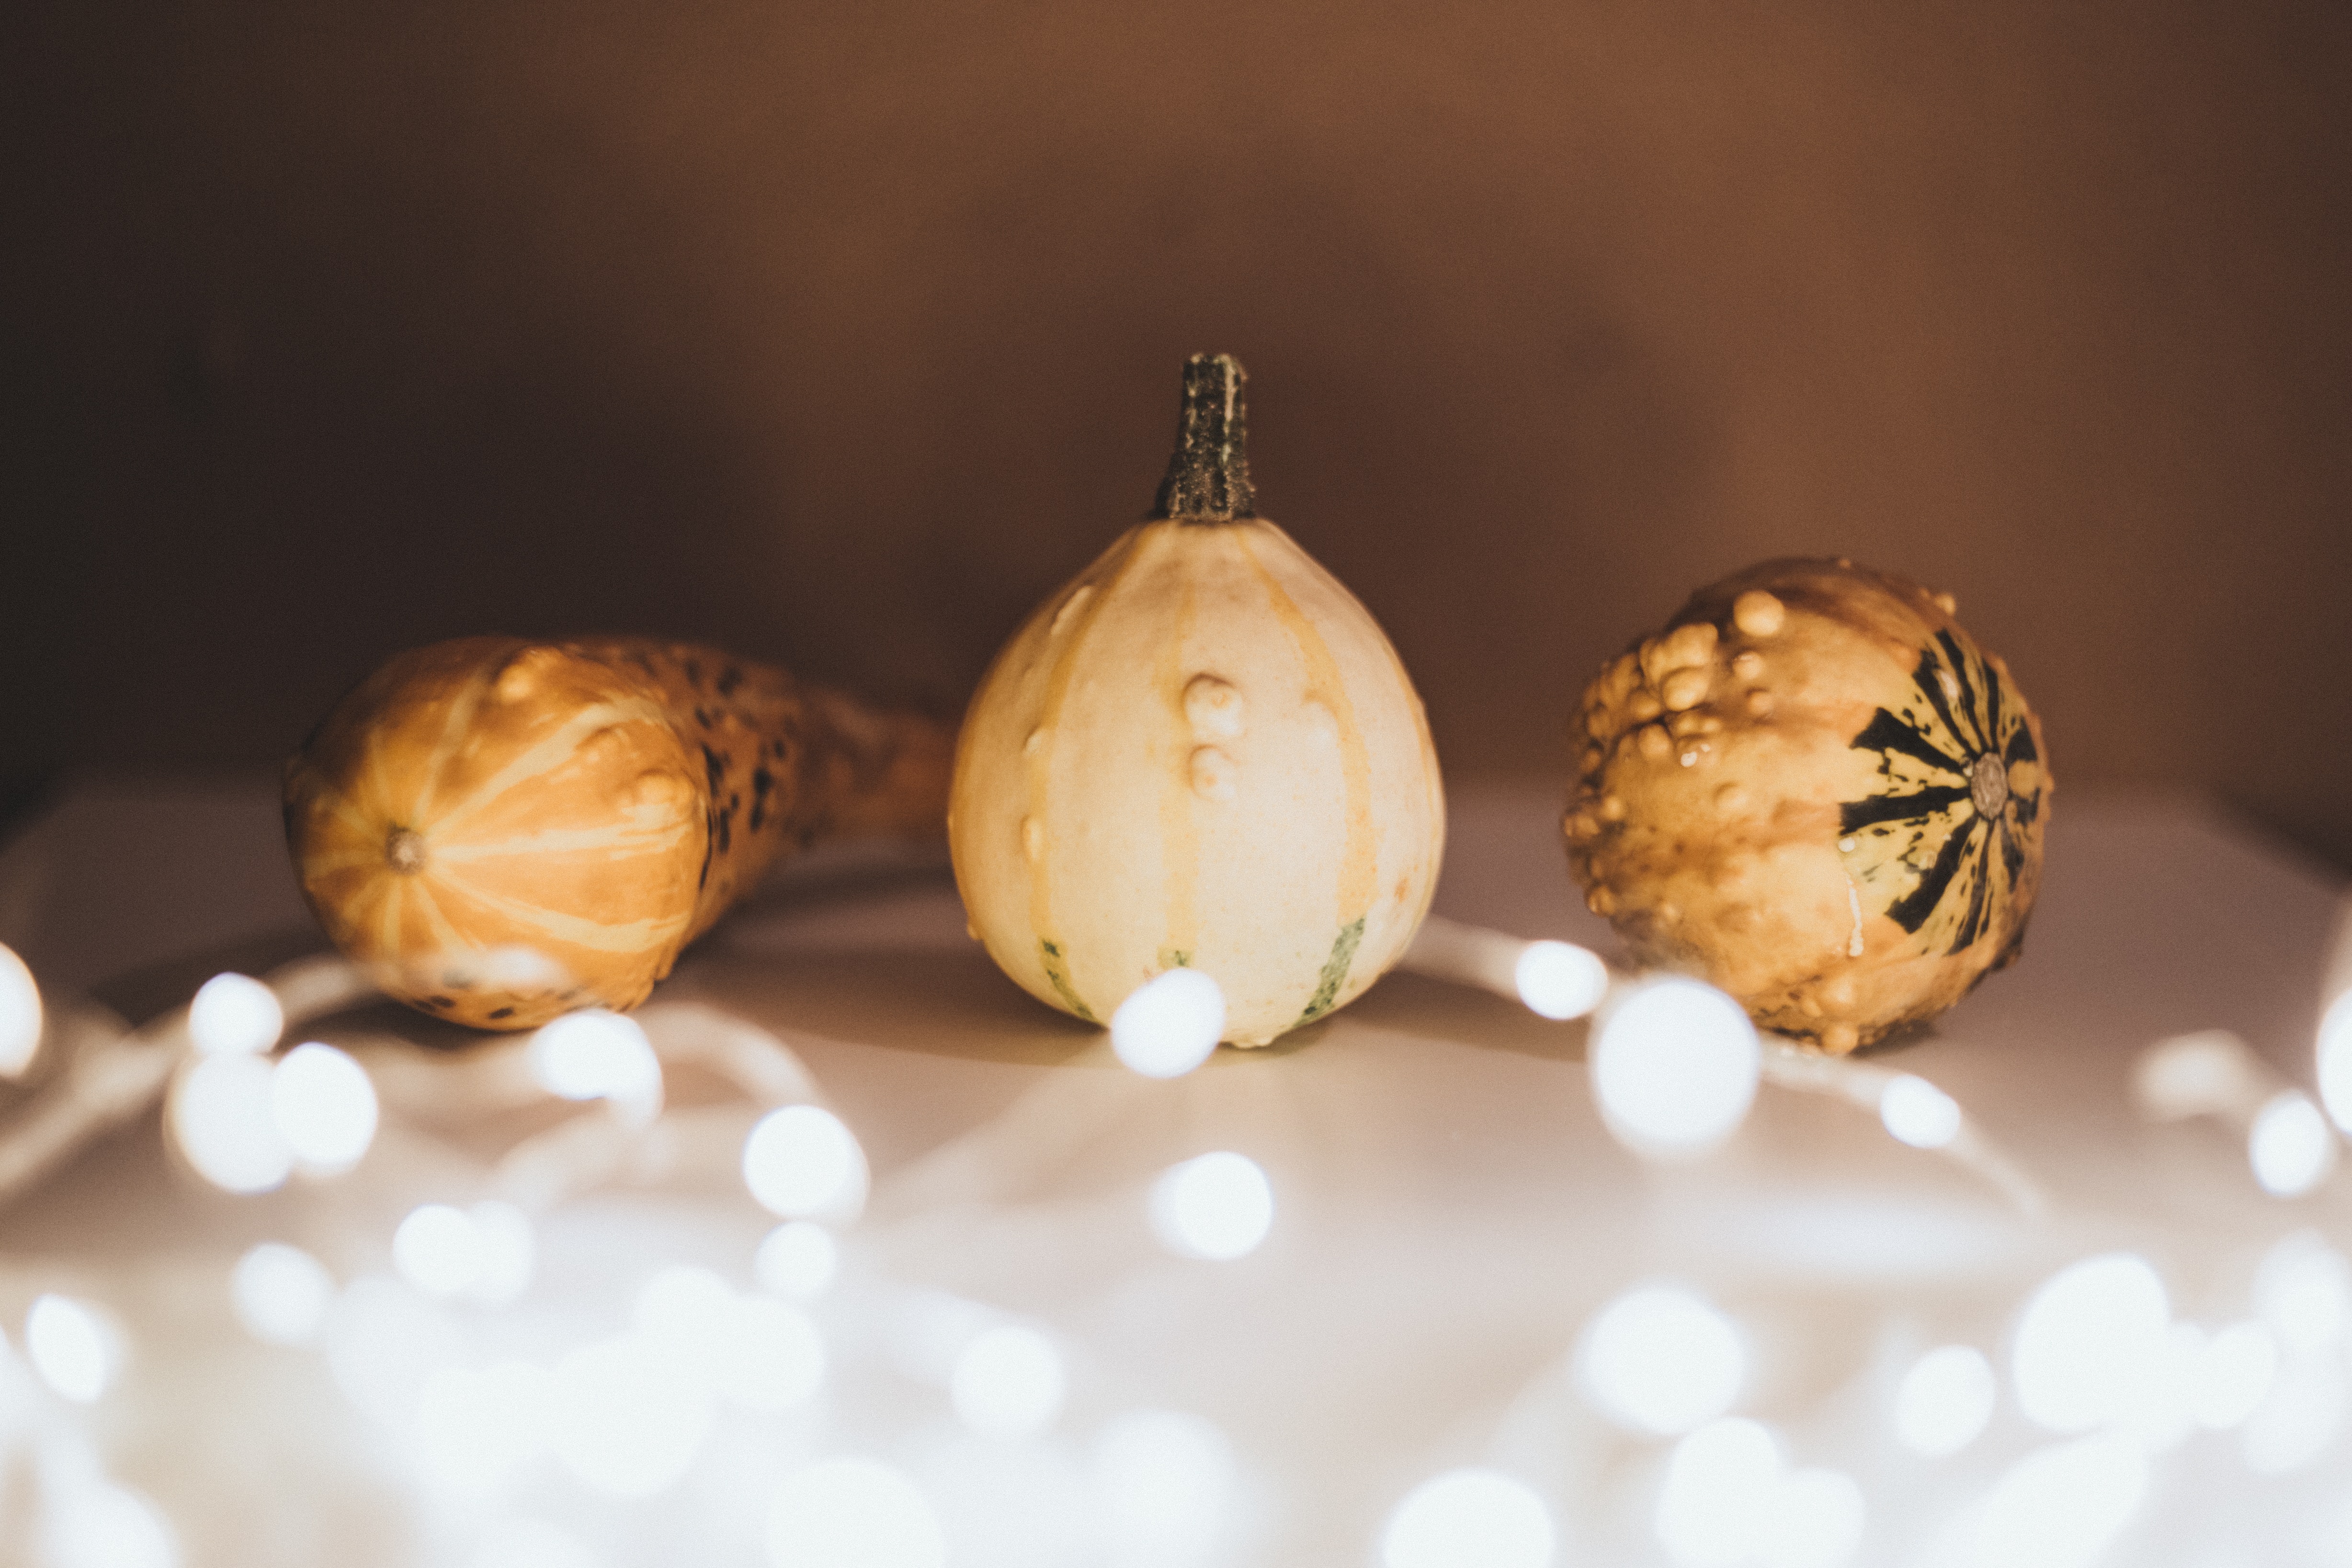
vegetable, food, plant, still life, still life photography, onion, photography, Pearl onion, produce, allium